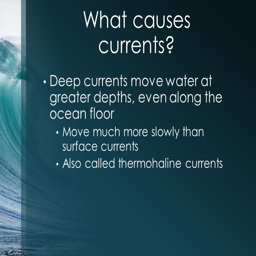
what causes currents deep currents move water at greater depths , even along the ocean floor .